History of Rijeka

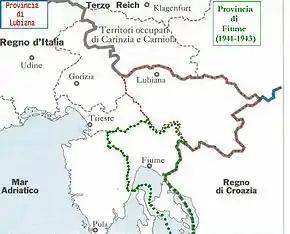
Province of Fiume, April 1941 – September 1943. The isles of Veglia ed Arbe are included.

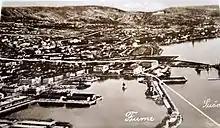
Fiume (Rijeka) in 1937

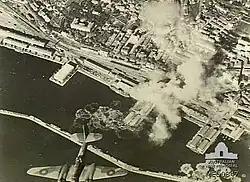
Rijeka under aerial bombardment by the Royal Air Force, 1944

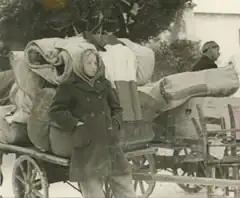
A young Italian exile on the run carries her personal effects and a flag of Italy in 1945

The period of diplomatic acrimony was closed by the bilateral Treaty of Rome (27 January 1924), signed by Italy and Yugoslavia. With it the two neighbouring countries agreed to partition the territory of the small state. Most of the old Corpus Separatum territory became part of Italy, while a few Croatian/Slovenian-speaking villages to the north of the city were annexed by Yugoslavia. The annexation happened de facto on 16 March 1924, and it inaugurated about twenty years of Italian government for the city proper, to the detriment of the Croatian minority, which fell victim of discrimination and targeted assimilation policies.